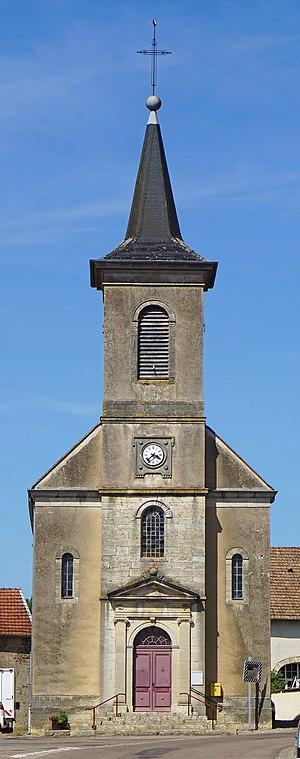
L'église de Vauchoux.
Vauchoux est une commune française, située dans le département de la Haute-Saône en région Bourgogne-Franche-Comté.